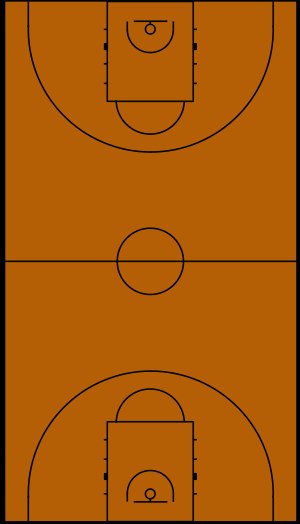
Basketball / Regler / Banens dimensioner
FIBA Basketballbane fra 2010
Basketball er en holdsport med to hold, der hver har fem spillere på banen ad gangen. Points scores ved at kaste en basketballbold i modstanderholdets kurv. Vinderen er det hold, som scorer flest points i løbet af en kamp. Basketball er blandt de mest populære og udbredte sportsgrene i verden. Som konkurrencesport spilles basketball indendørs, men sporten er også udbredt udendørs, hvor man bl.a. spiller streetball.